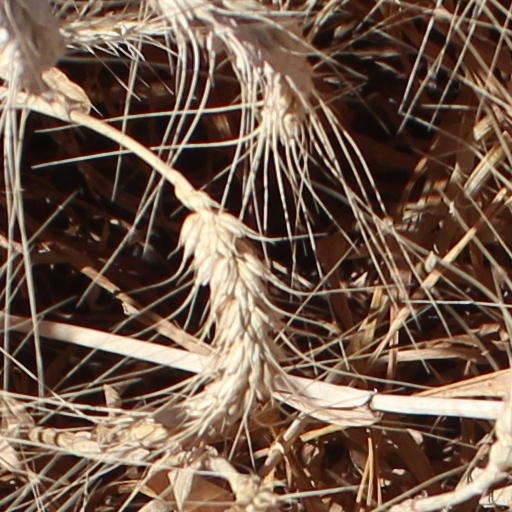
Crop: wheat